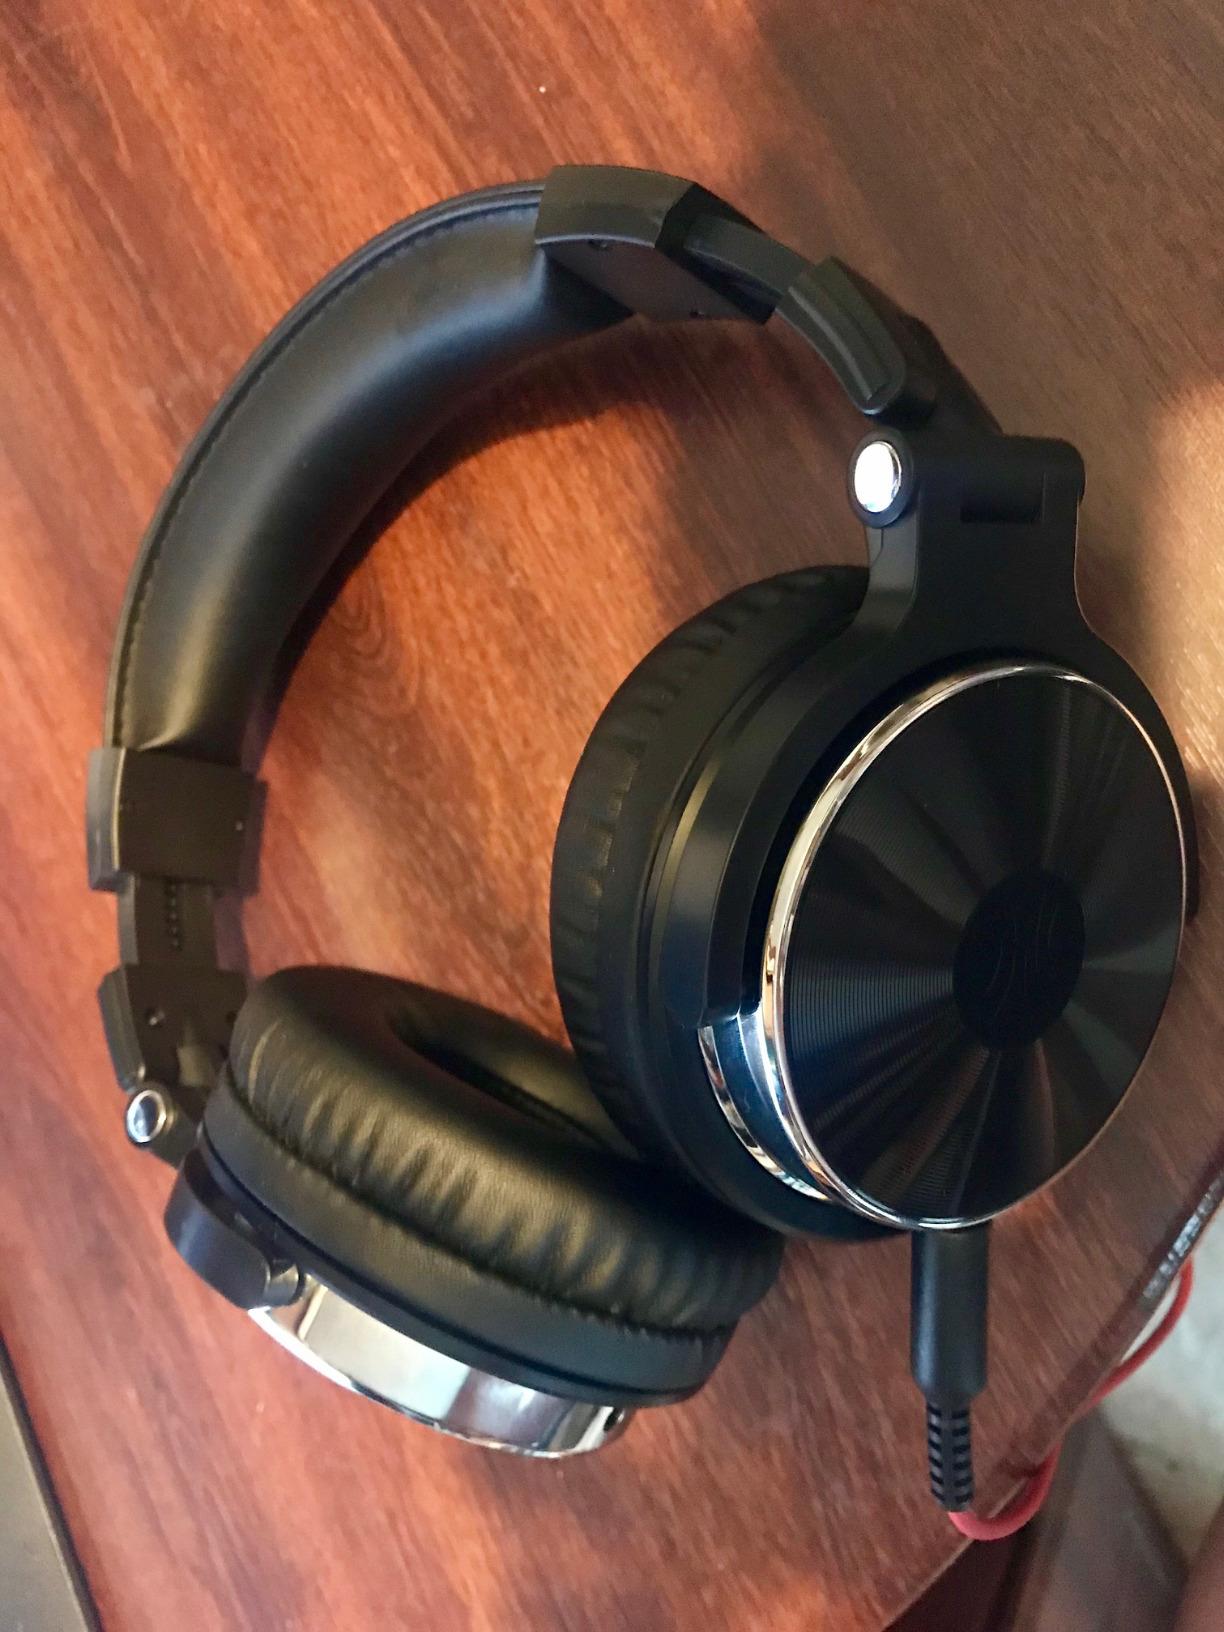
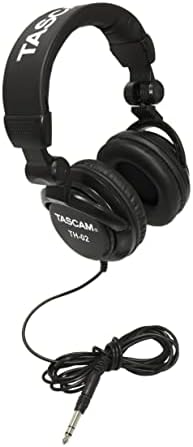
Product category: headphones
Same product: no